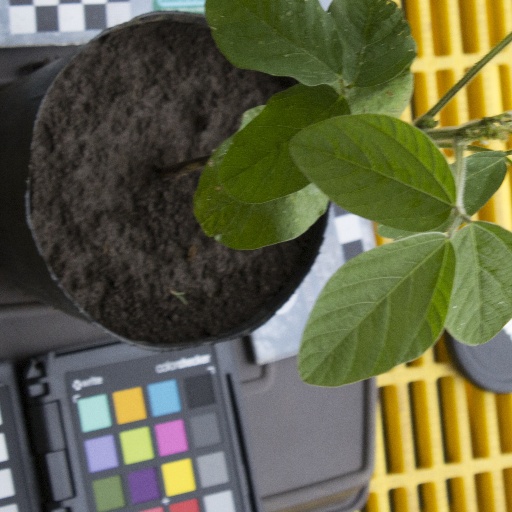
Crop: soybean